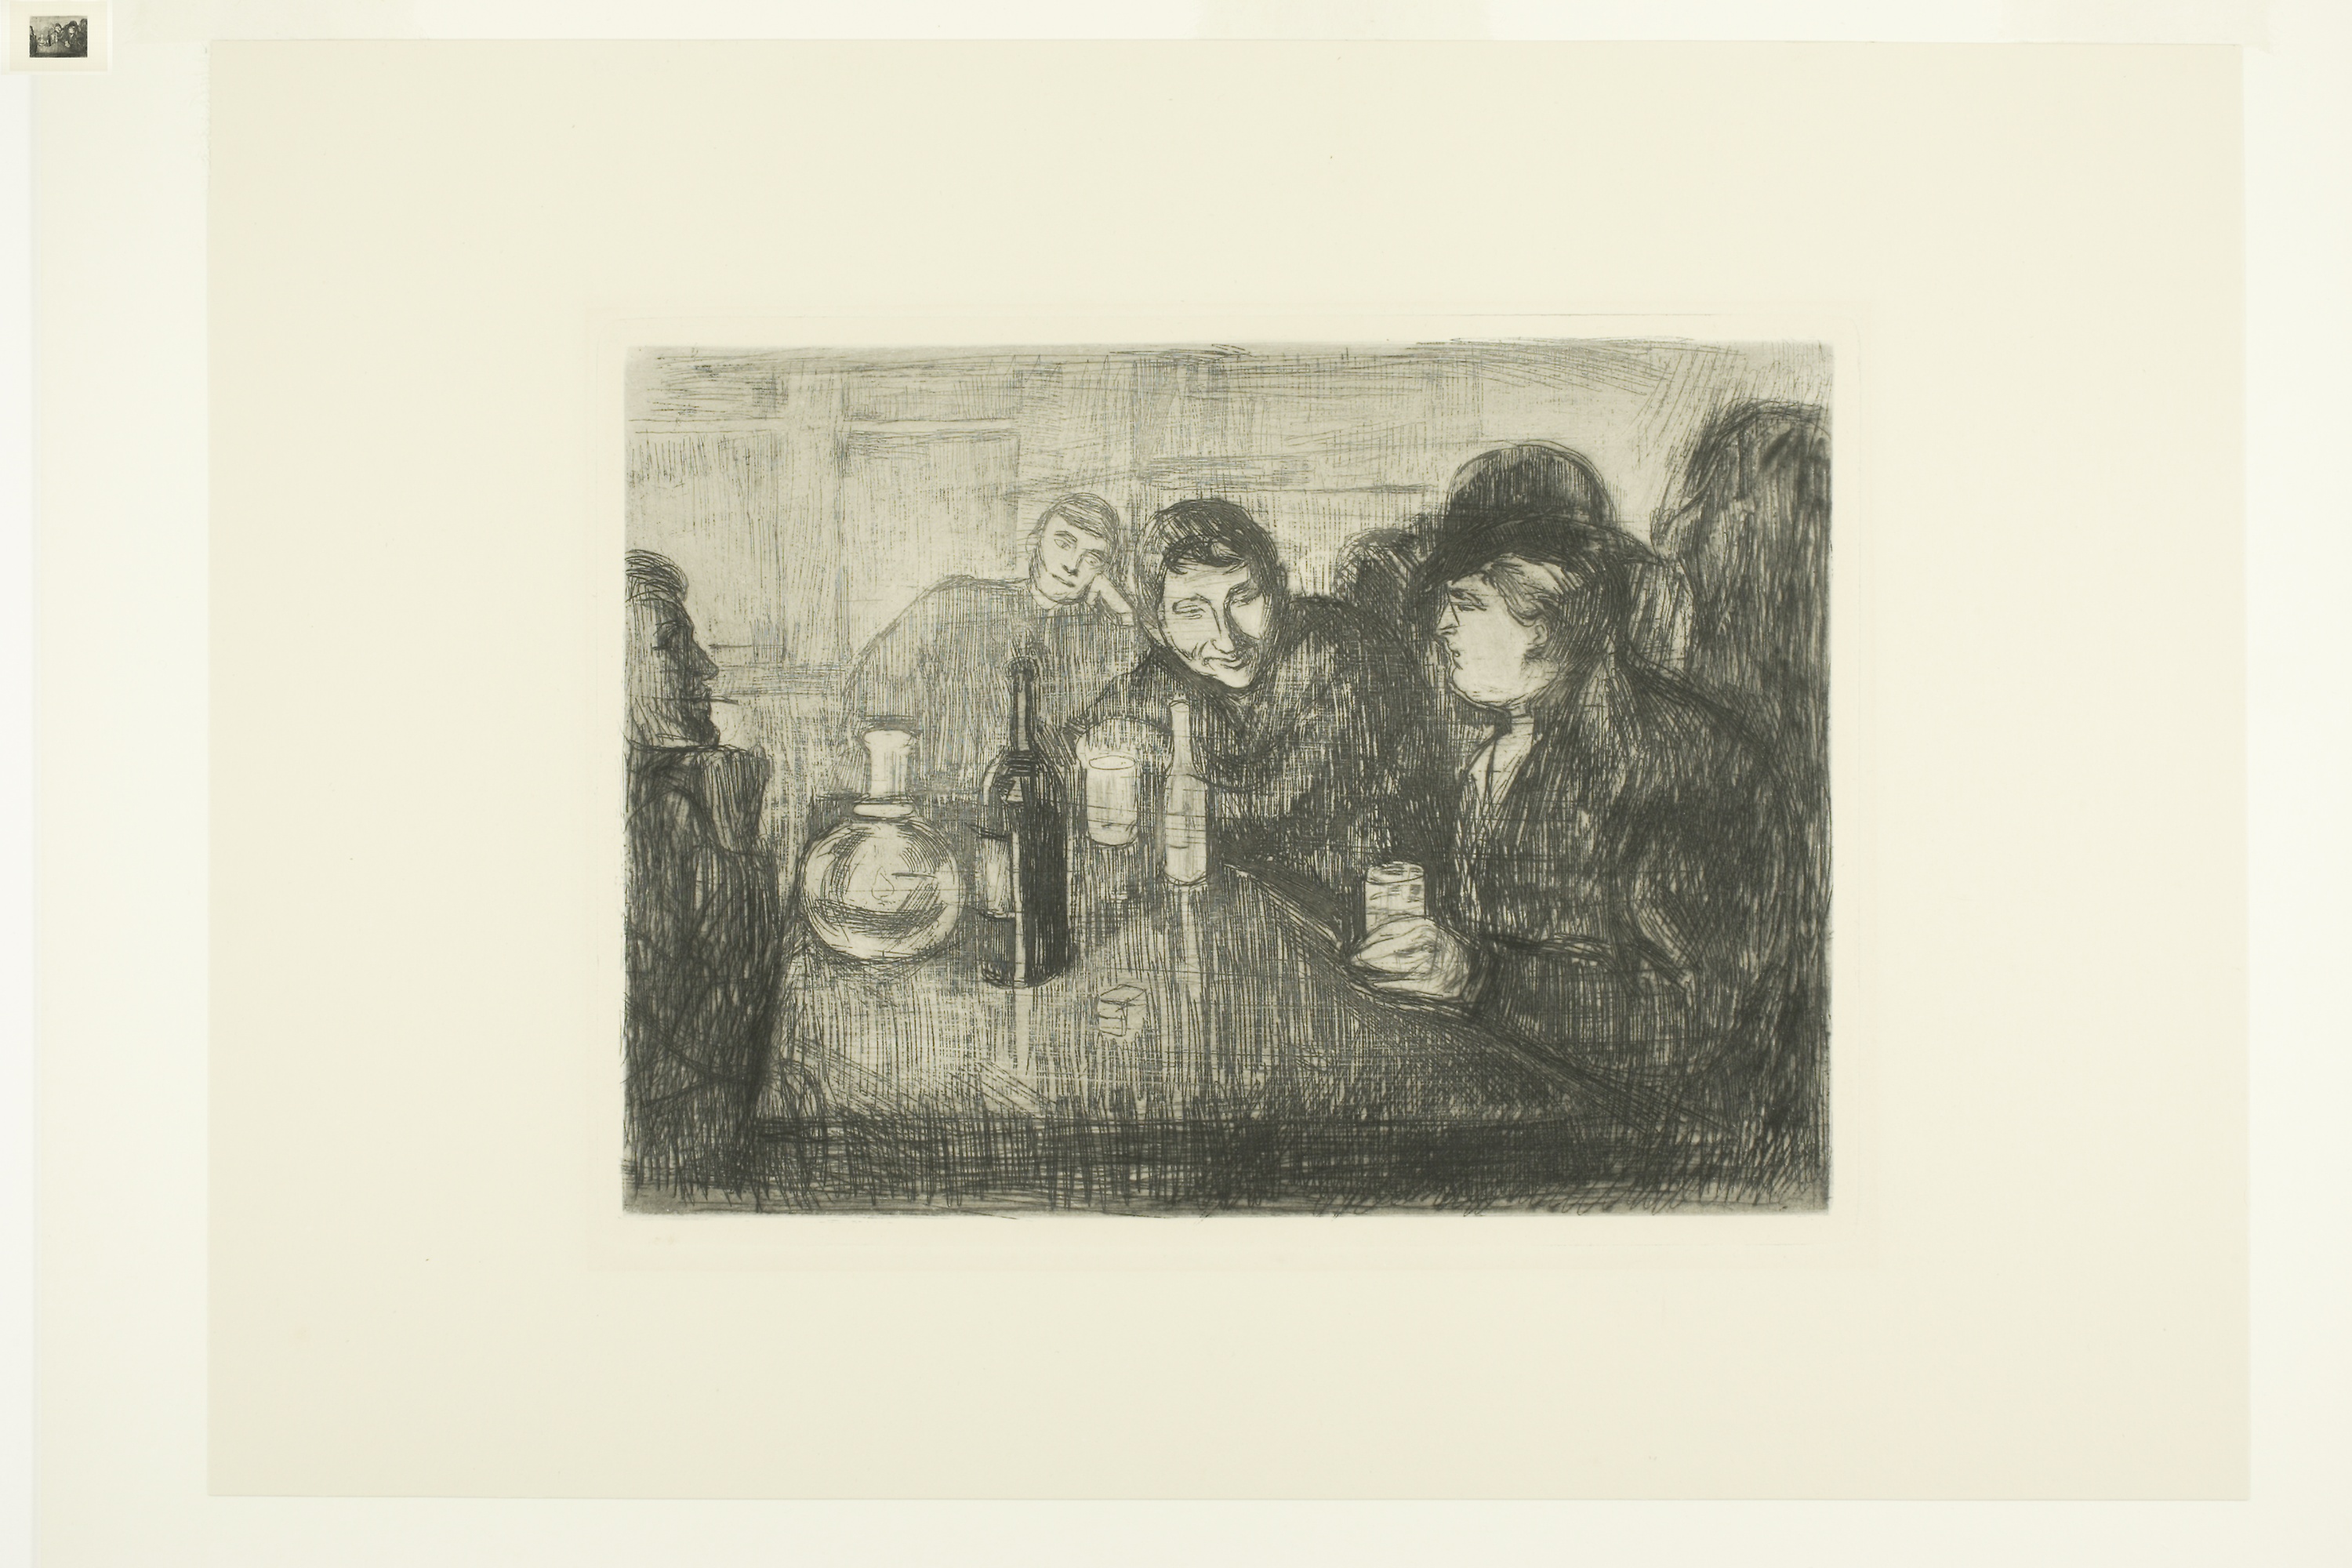
text, art, picture frame, modern art, drawing, artwork, font, history, painting, visual arts, art gallery, illustration, portrait, paper, stock photography